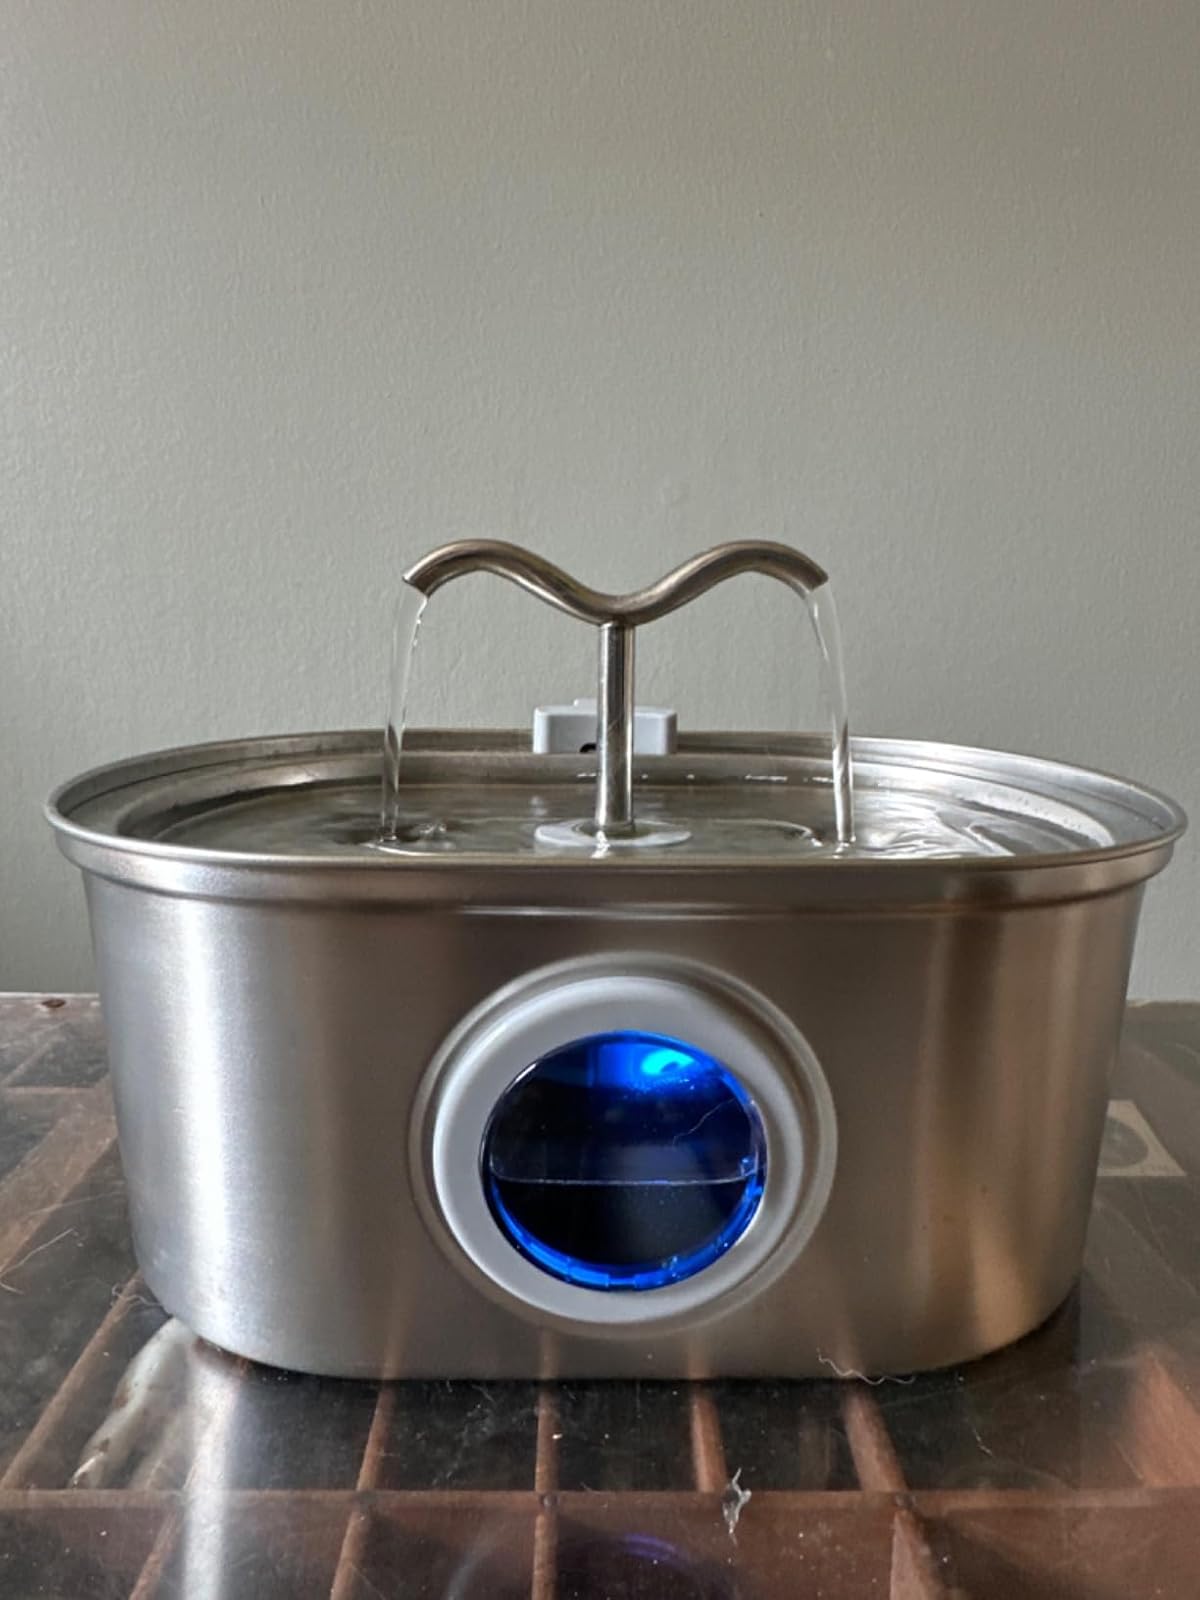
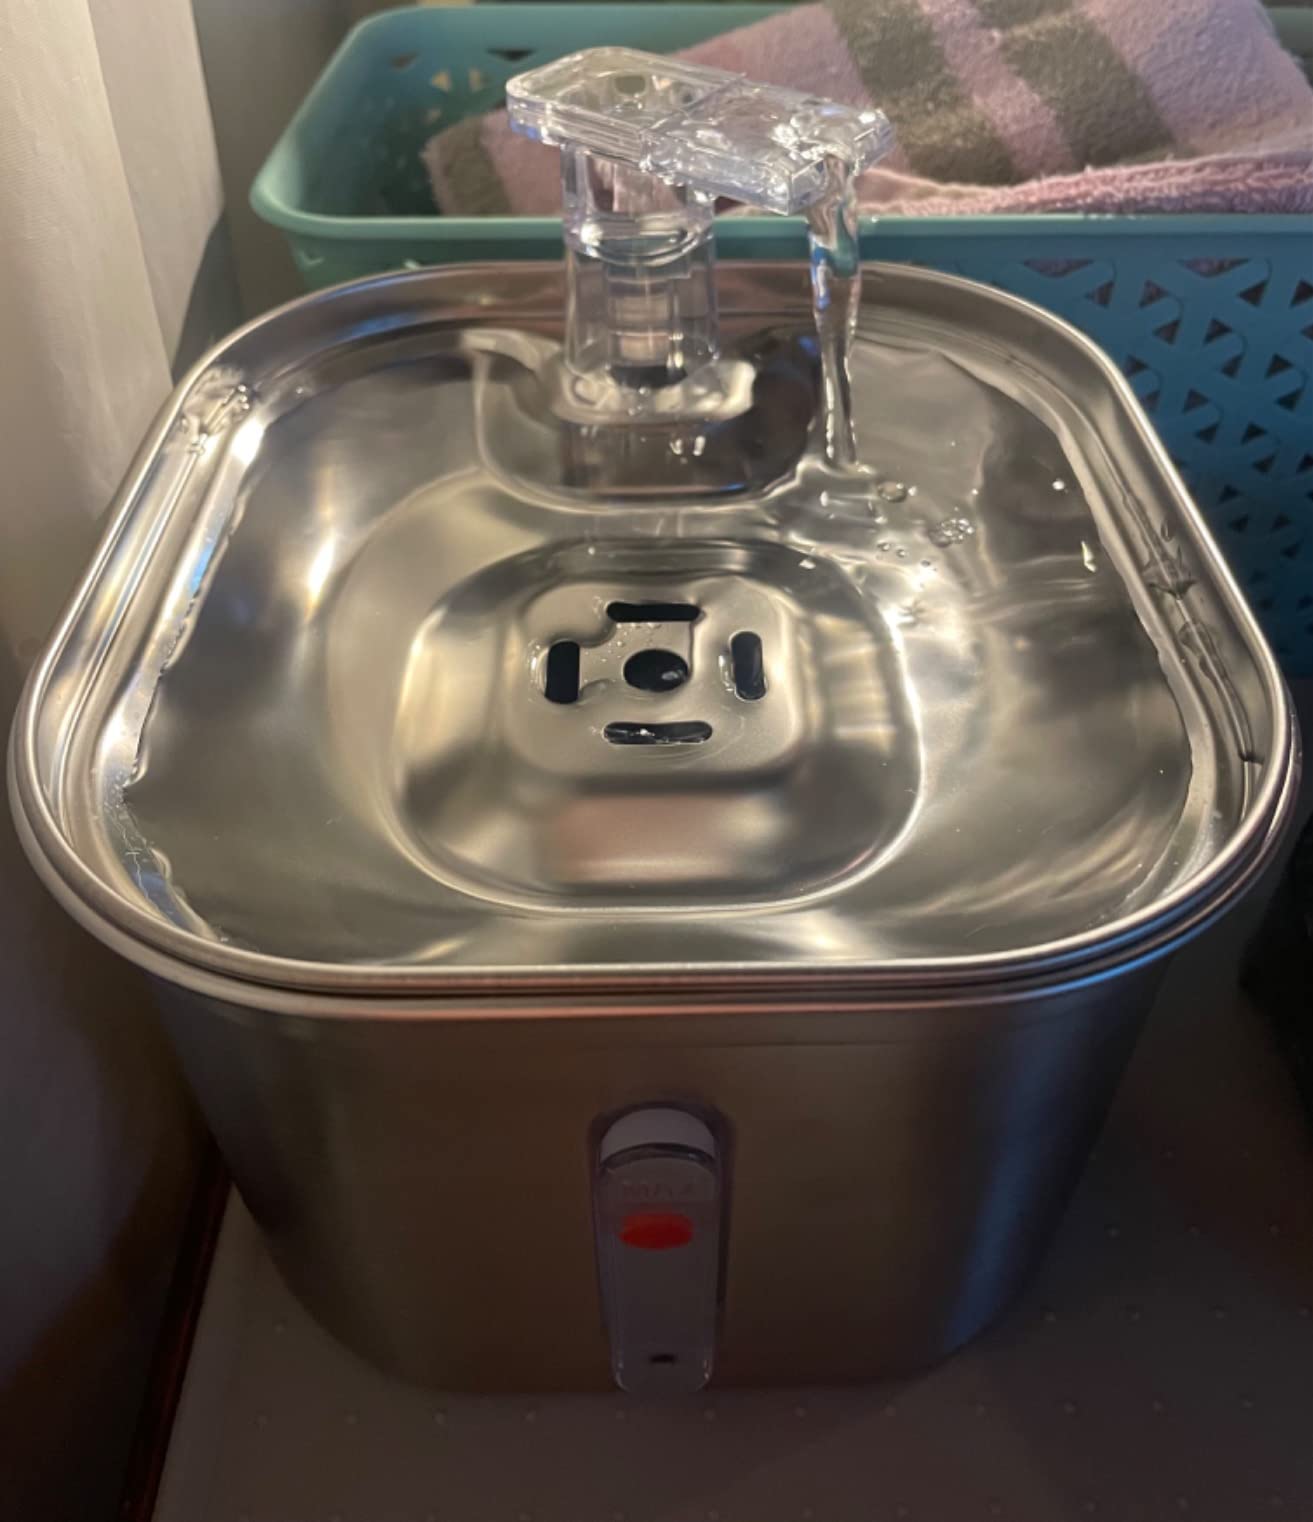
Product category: items_bowl
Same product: no